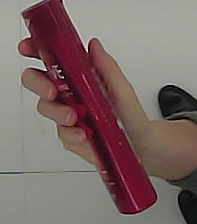
Product: loreal_shampoo